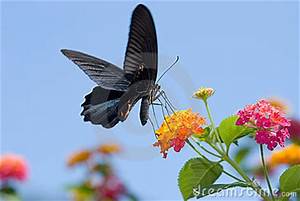
Label: farfalla